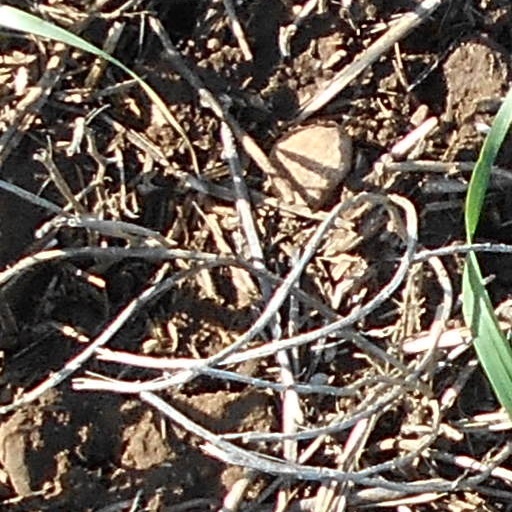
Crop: wheat